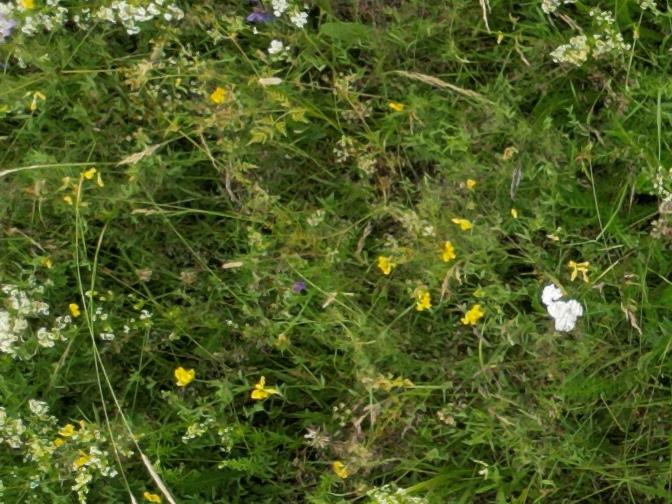
Flowers visible: yarrow flowers, yarrow flowers, yarrow flowers, yarrow flowers, yarrow flowers, yarrow flowers, yarrow flowers